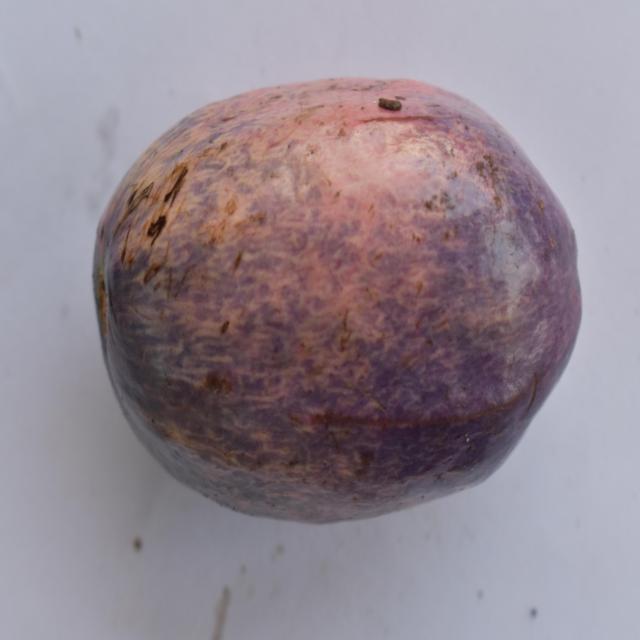
Plum grade: unripe